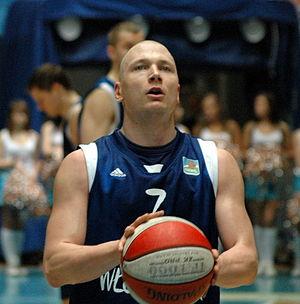
Krzysztof Szubarga, né le 5 juillet 1984, à Inowrocław, en Pologne, est un joueur polonais de basket-ball. Il évolue au poste de meneur.